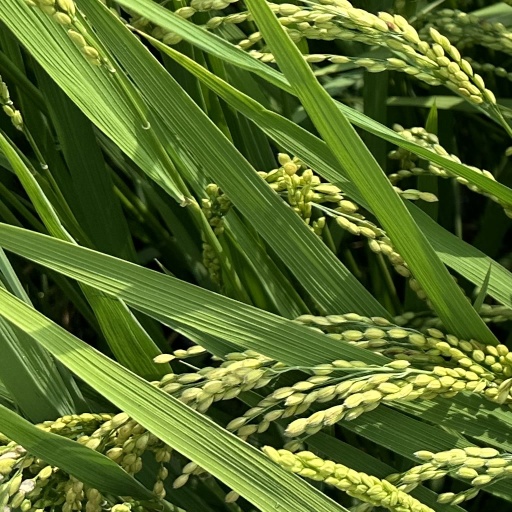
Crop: rice